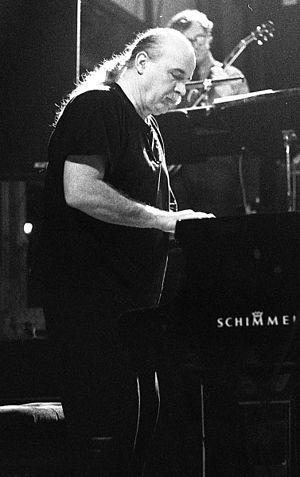
Wolfgang Dauner est un pianiste allemand de jazz fusion, également compositeur, connu pour sa participation au United Jazz and Rock Ensemble, avec des musiciens comme Hans Koller, Albert Mangelsdorff, Volker Kriegel ou Ack van Rooyen.